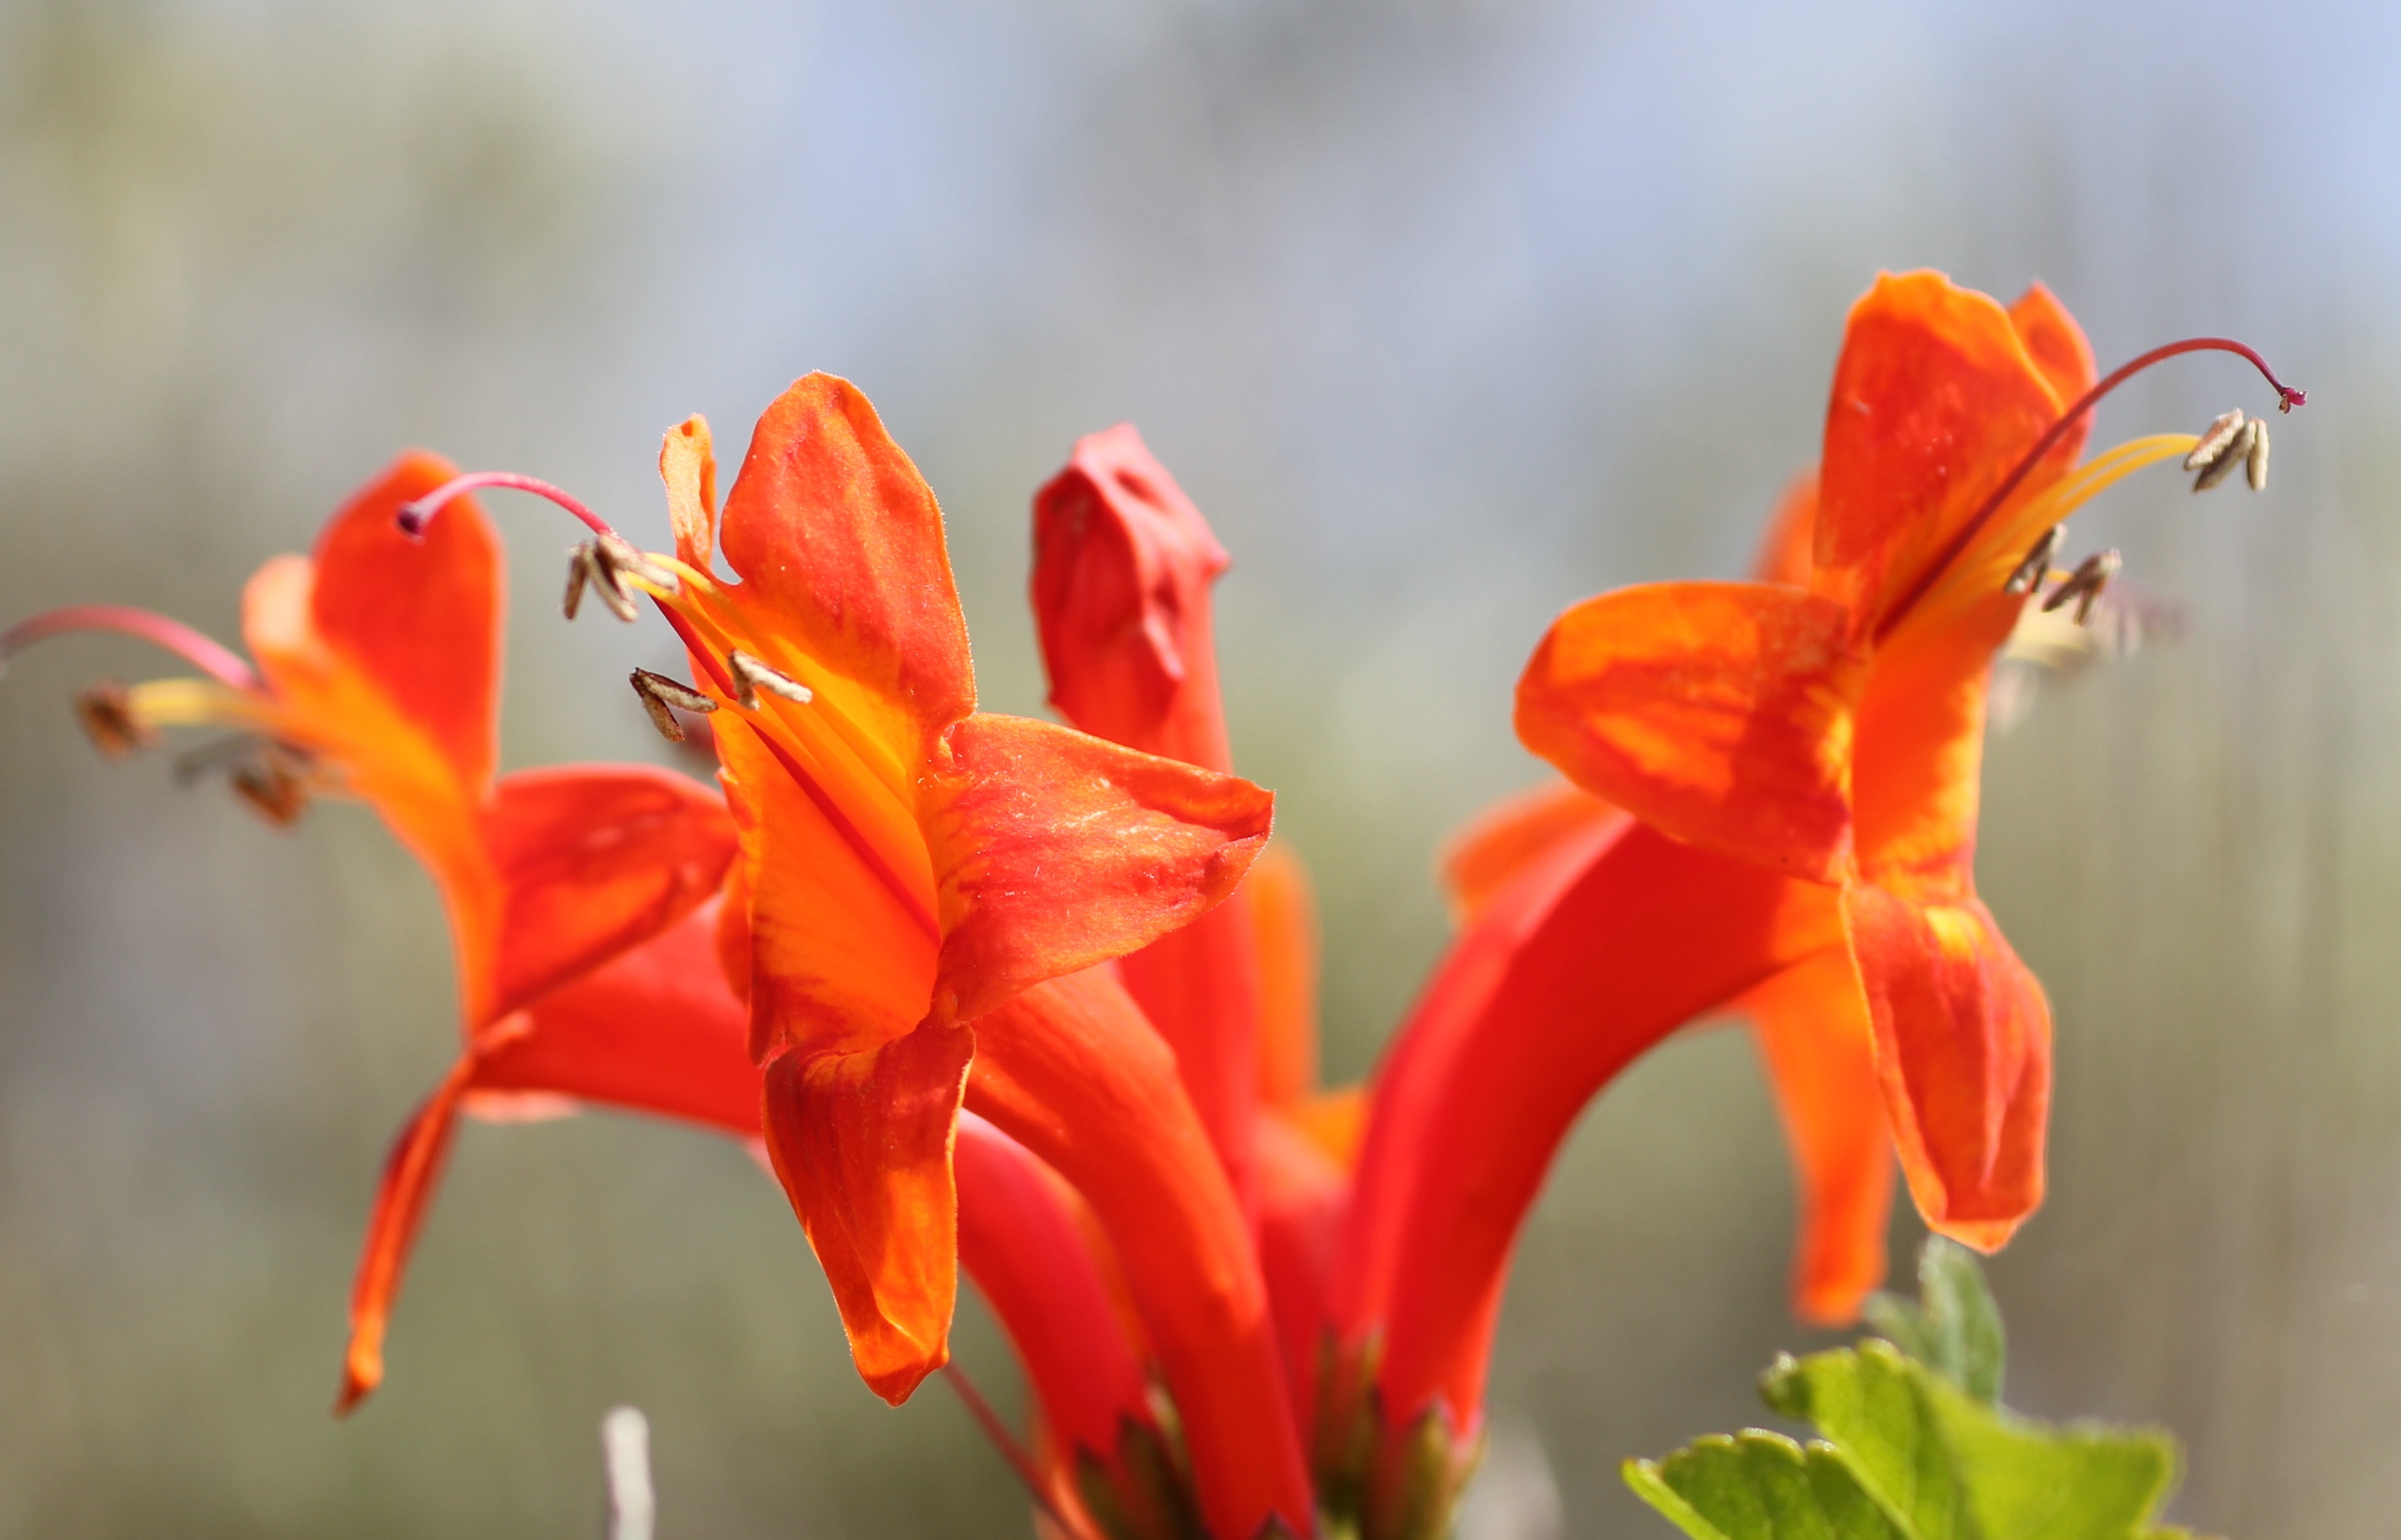
blossom, plant, leaf, flower, petal, bloom, orange, red, botany, yellow, flora, wildflower, close up, lipari, macro photography, flowering plant, bright red, canna lily, plant stem, land plant, canna family